Scorpène-class submarine

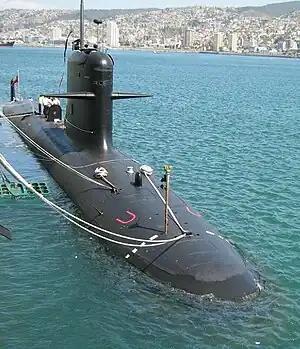
"Carrera" of the Chilean Navy

The Chilean Navy ordered two Scorpène-class boats, which replaced two s retired by the Chilean Navy. The Chilean Scorpène-class and were completed in 2005 and 2006, respectively.